Ryan Van Poederooyen

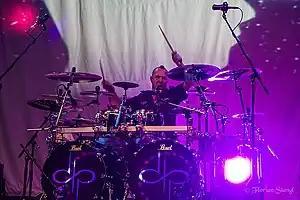
Van Poederooyen in 2012

Ryan Joost Van Poederooyen (born November 13, 1972), often referred to by his initials RVP, is a Canadian drummer. He gained international recognition as a member of progressive metal groups The Devin Townsend Band (2002–2007) and The Devin Townsend Project (2009–2018). He is currently a member of progressive rock band Ten Ways from Sunday. as well as the founder of metal bands God Awakens Petrified, Terror Syndrome, and Imonolith.